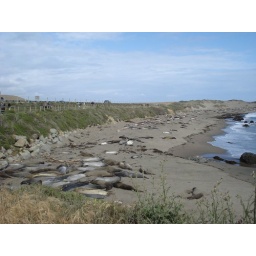
Lots of sea lions on the beach... near Piedras Blancas lighthouse near Hearst Castle